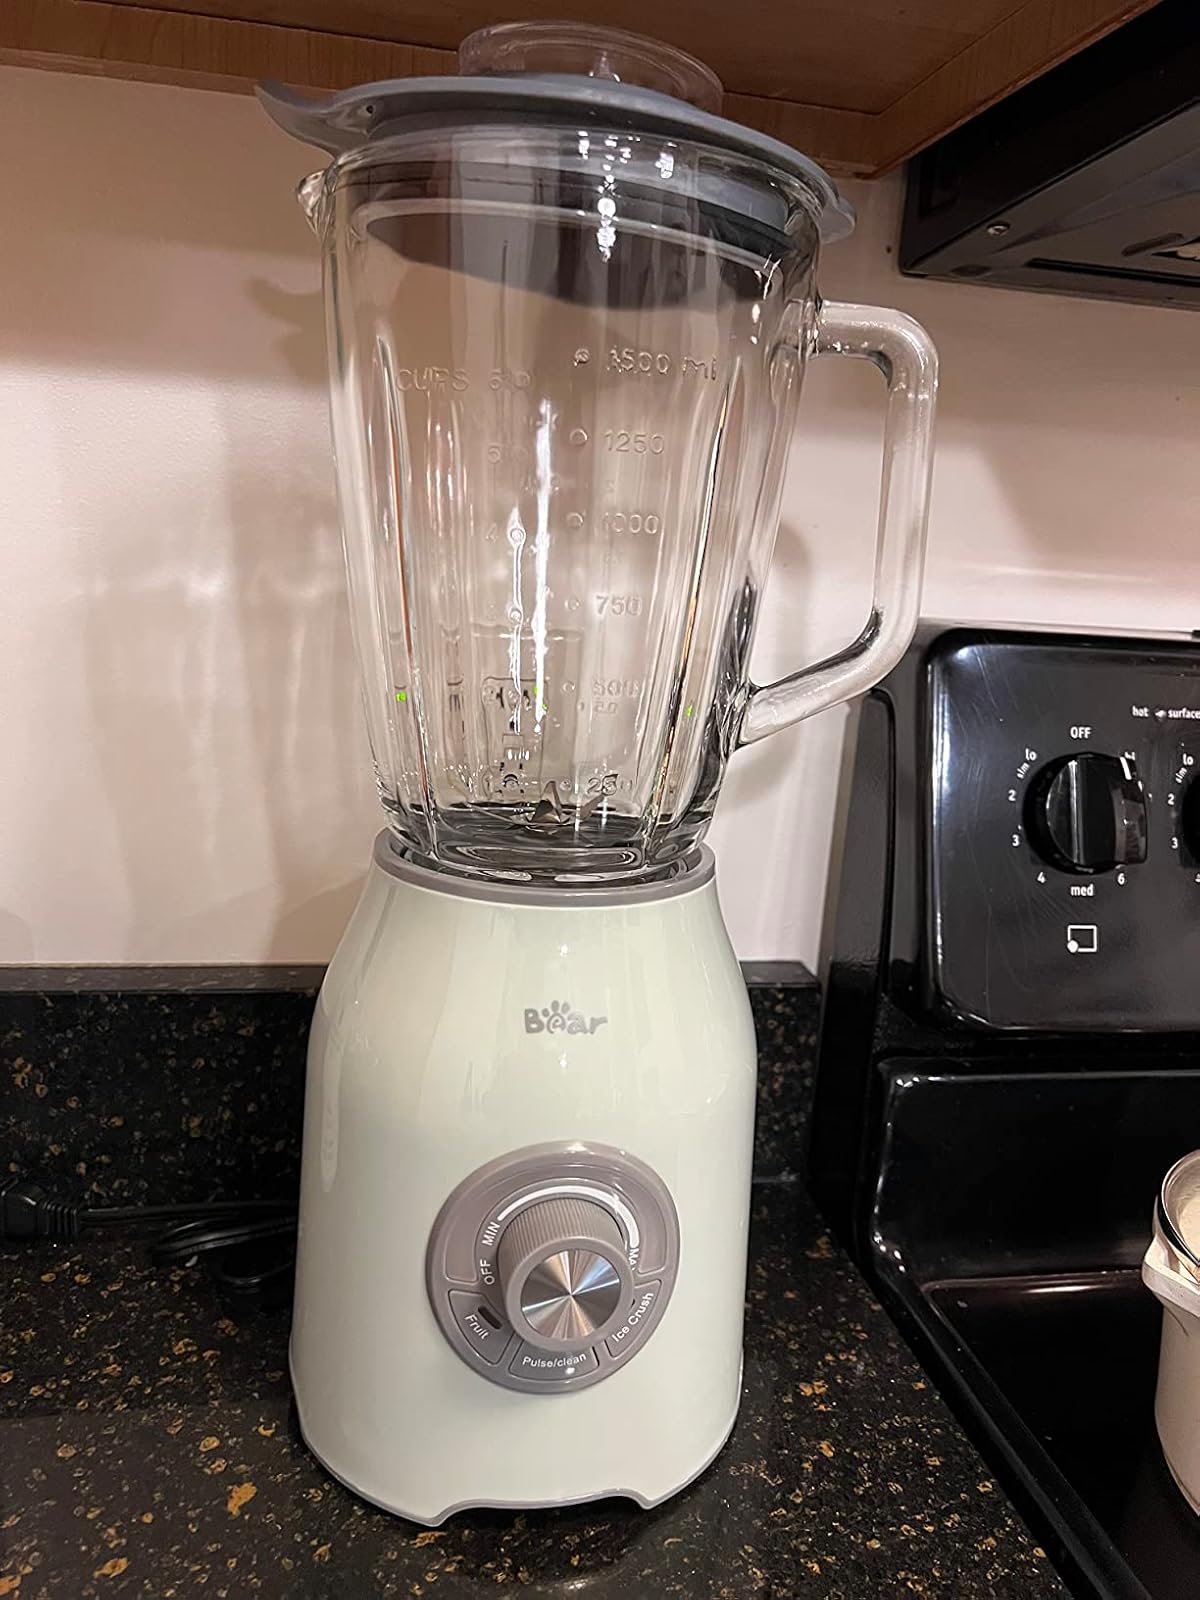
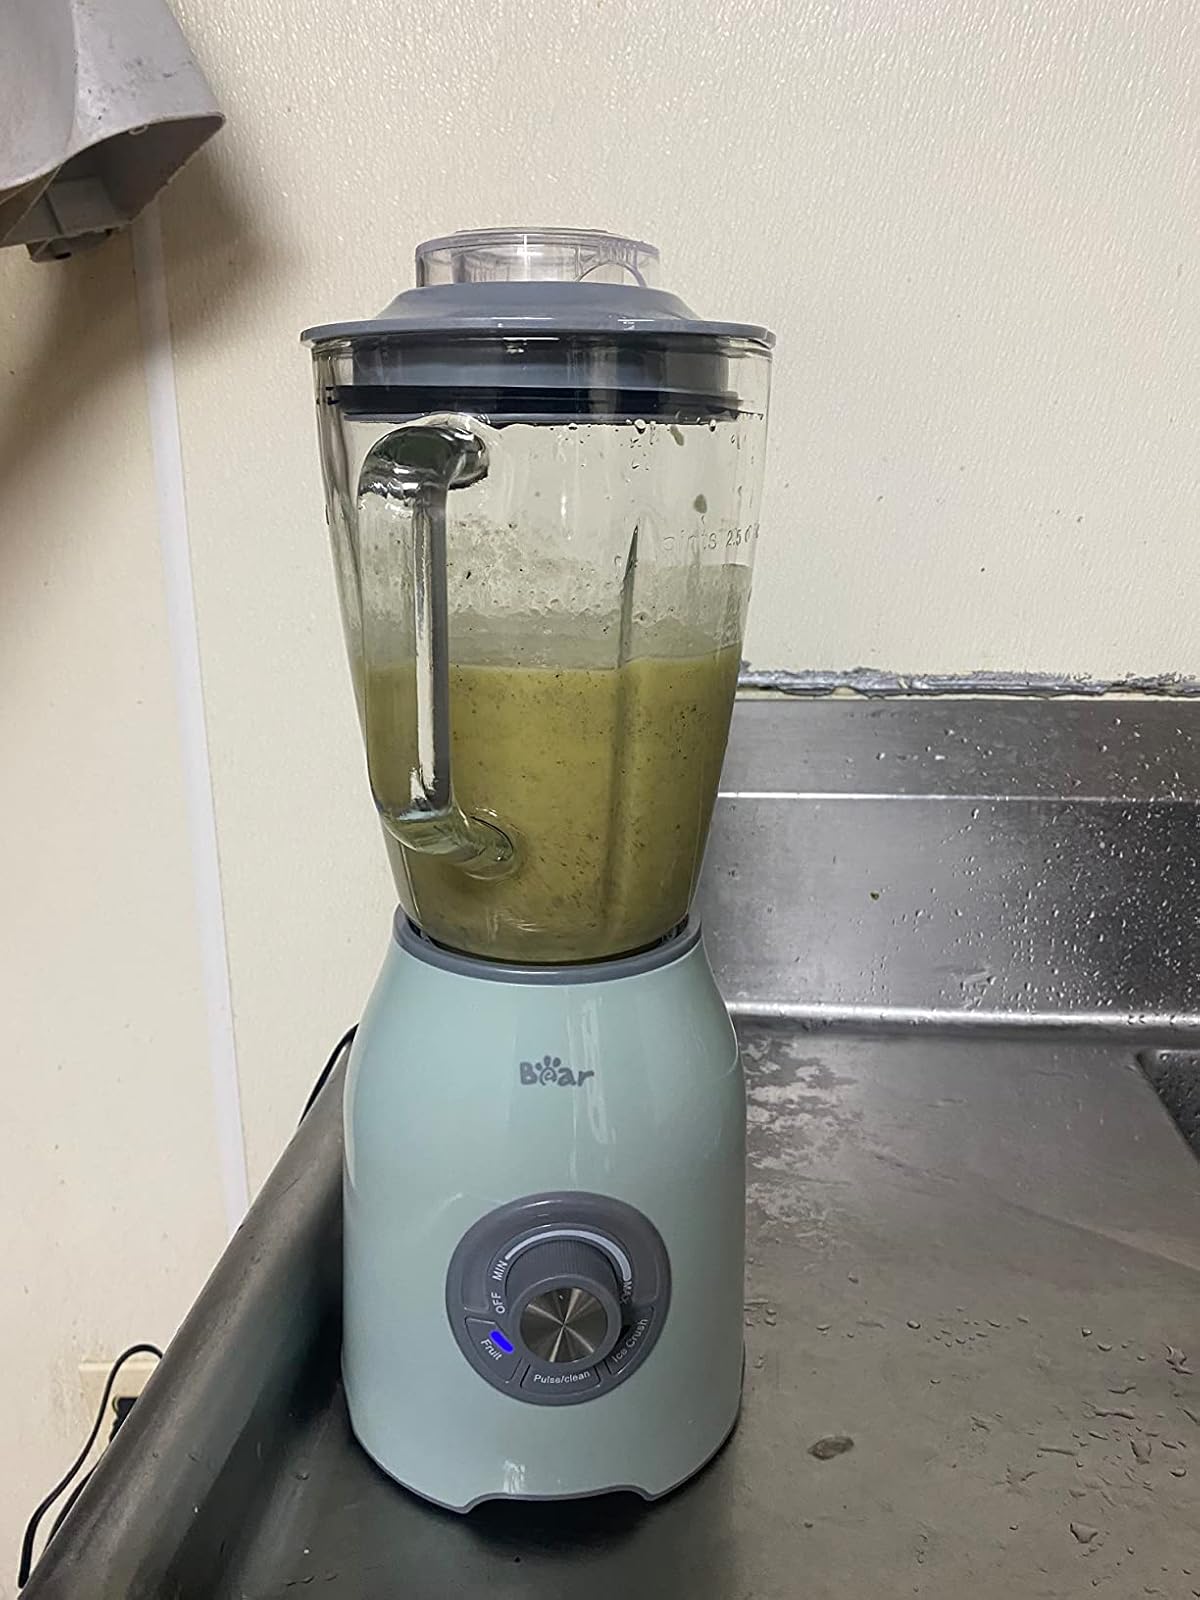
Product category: items_blender
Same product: yes